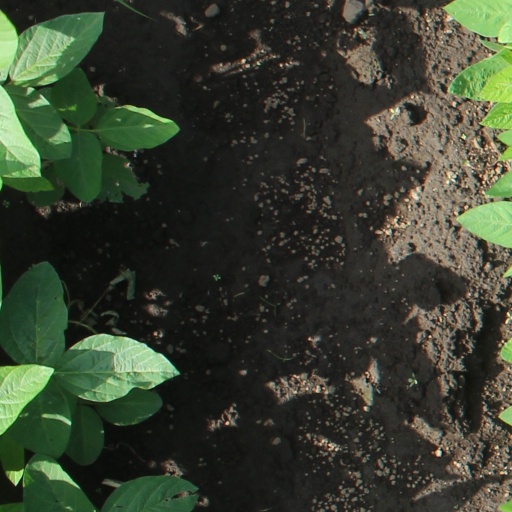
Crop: soybean